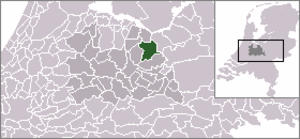
Amersfoort est une agglomération et la seconde plus grande ville de la province d'Utrecht sur le fleuve Eem aux Pays-Bas. Située au carrefour de deux lignes de train parmi les plus grandes du pays, c'est un des principaux nœuds ferroviaires des Pays-Bas. Amersfoort, qui a su préserver intact son centre historique, continue de se développer à un rythme soutenu. La ville a célébré en 2009 le jubilé de ses 750 ans.